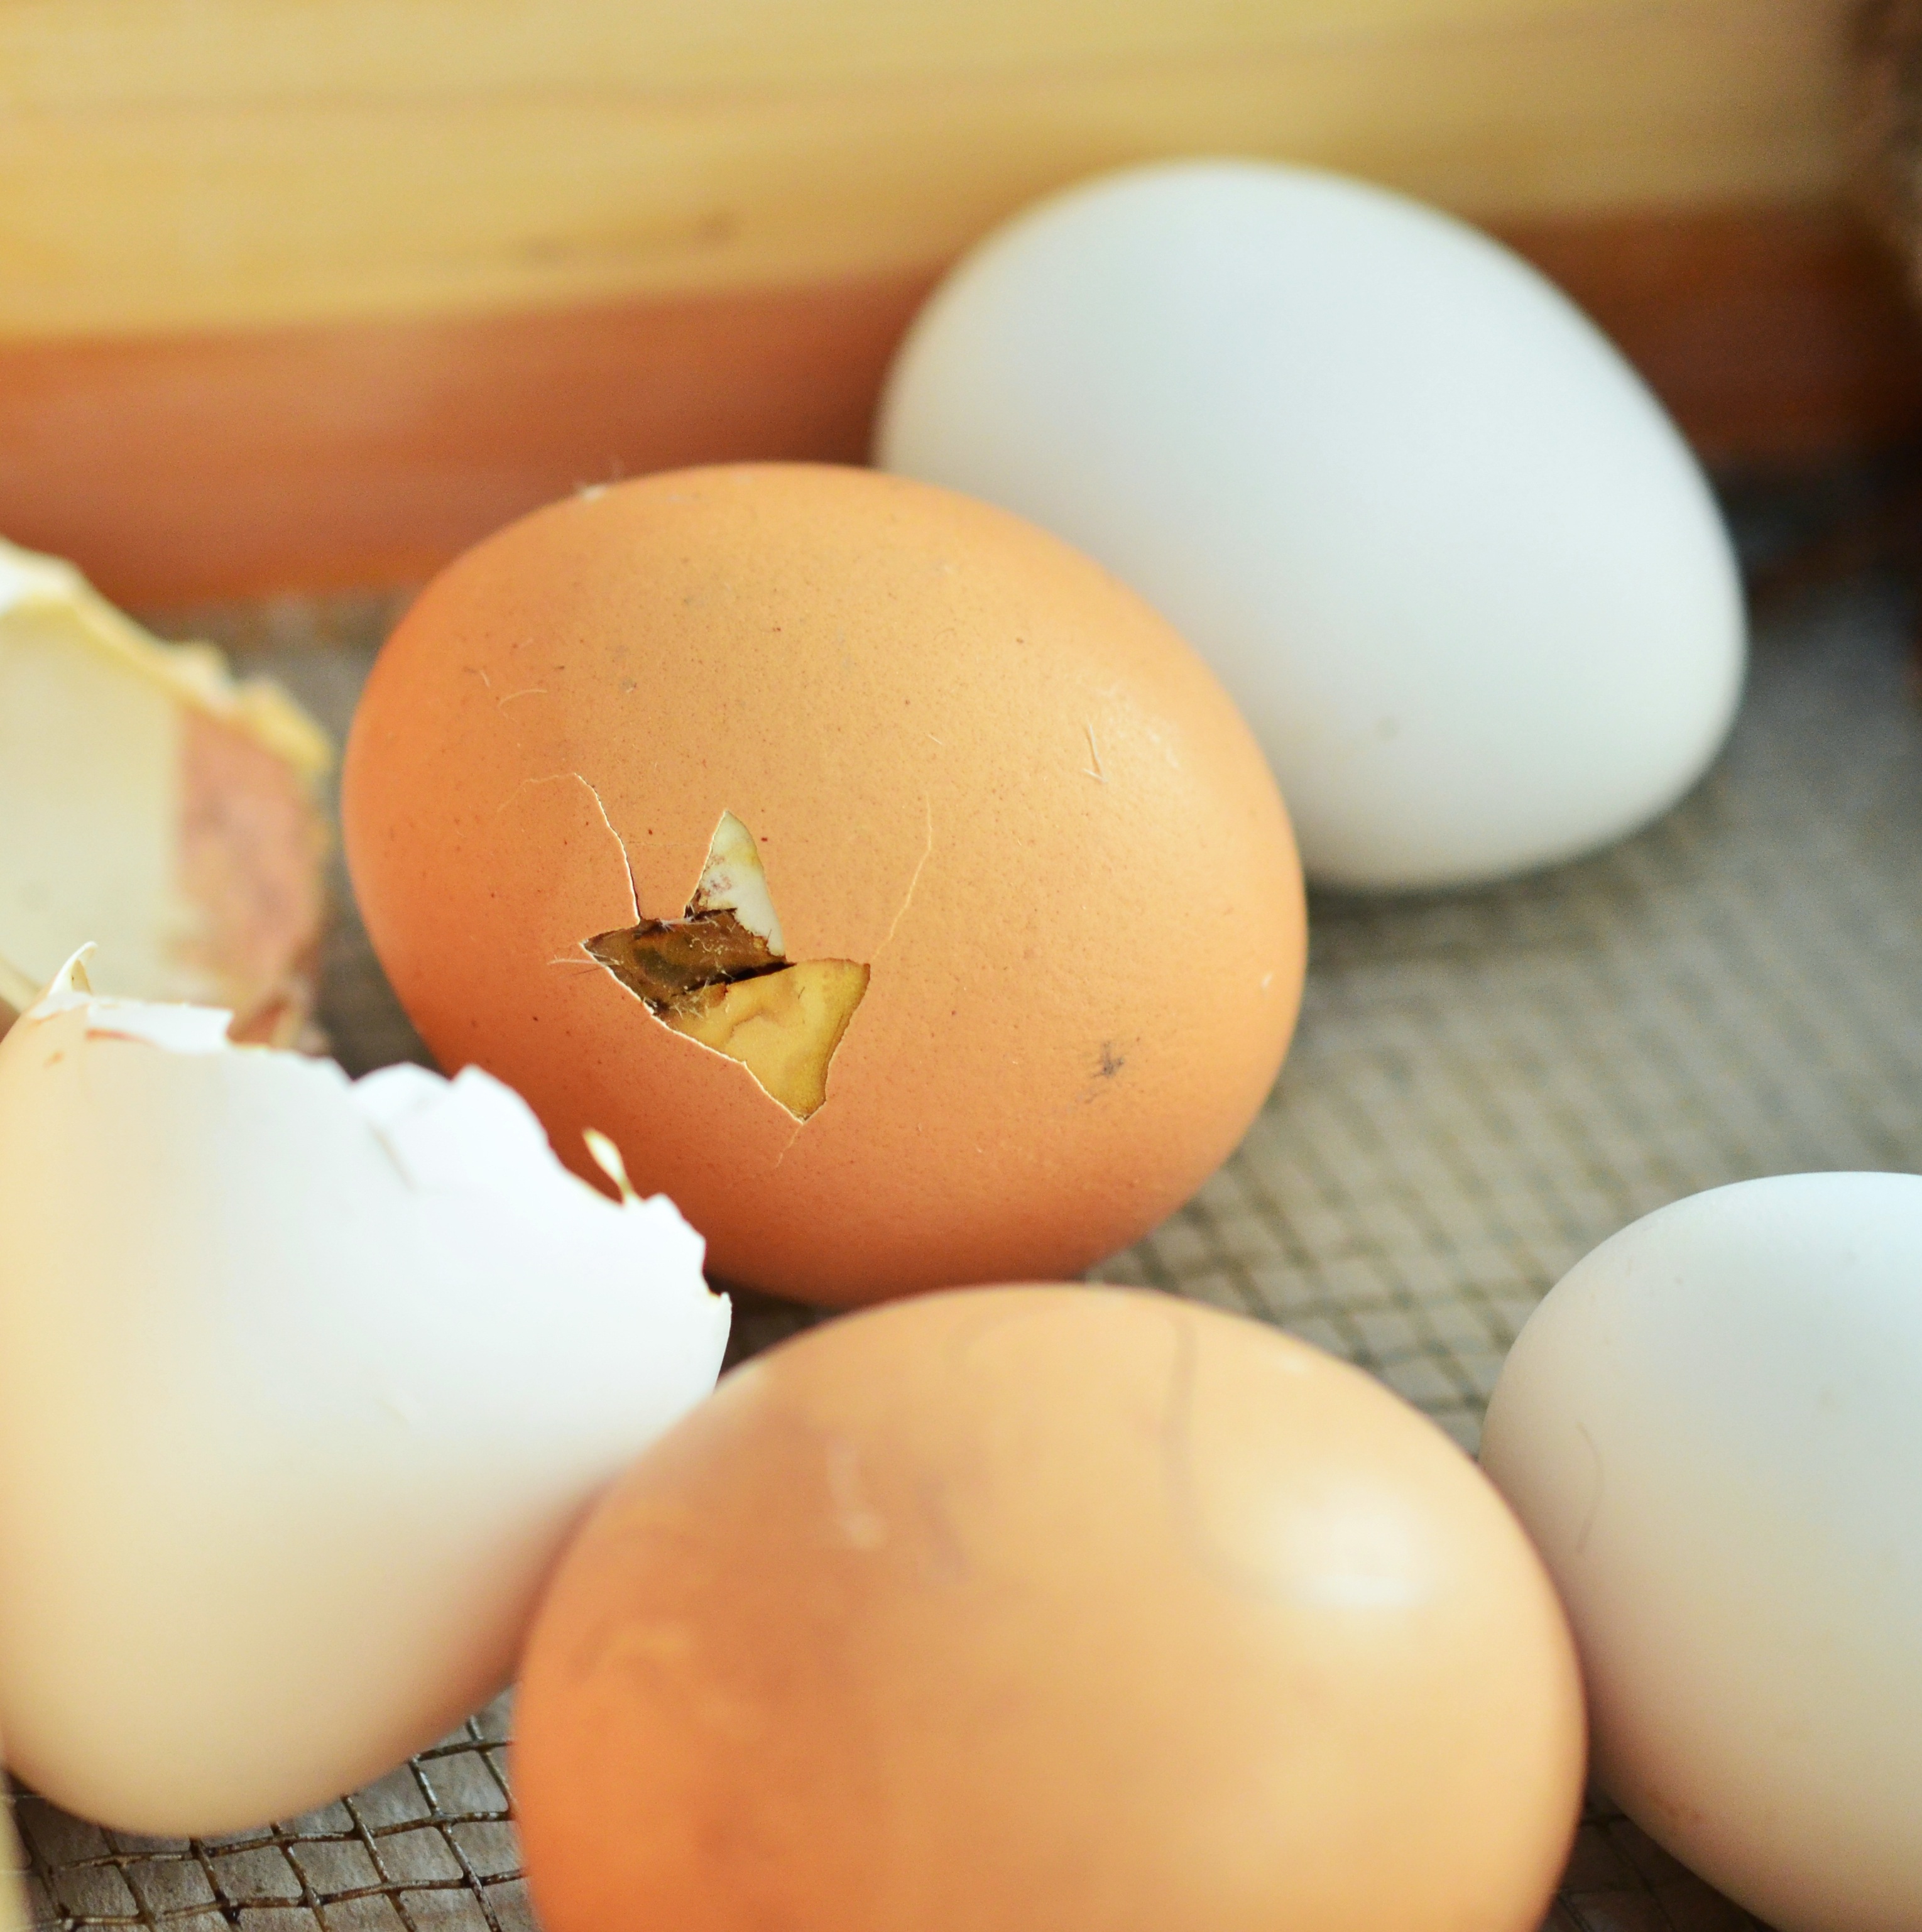
dish, food, produce, shell, egg, hatch, chicks, chicken eggs, hen's egg, eggshell, animal source foods